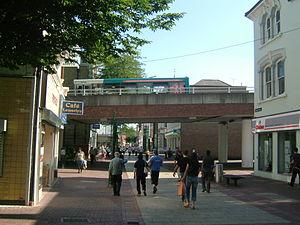
Chatham est une composante importante de la conurbation de Medway, dans le Kent, en Angleterre. Cette ville s'est constituée autour d'un important arsenal sur la Medway au XVIIᵉ siècle.